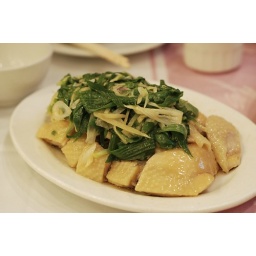
Salted chicken dish covered in green onion and garlic.